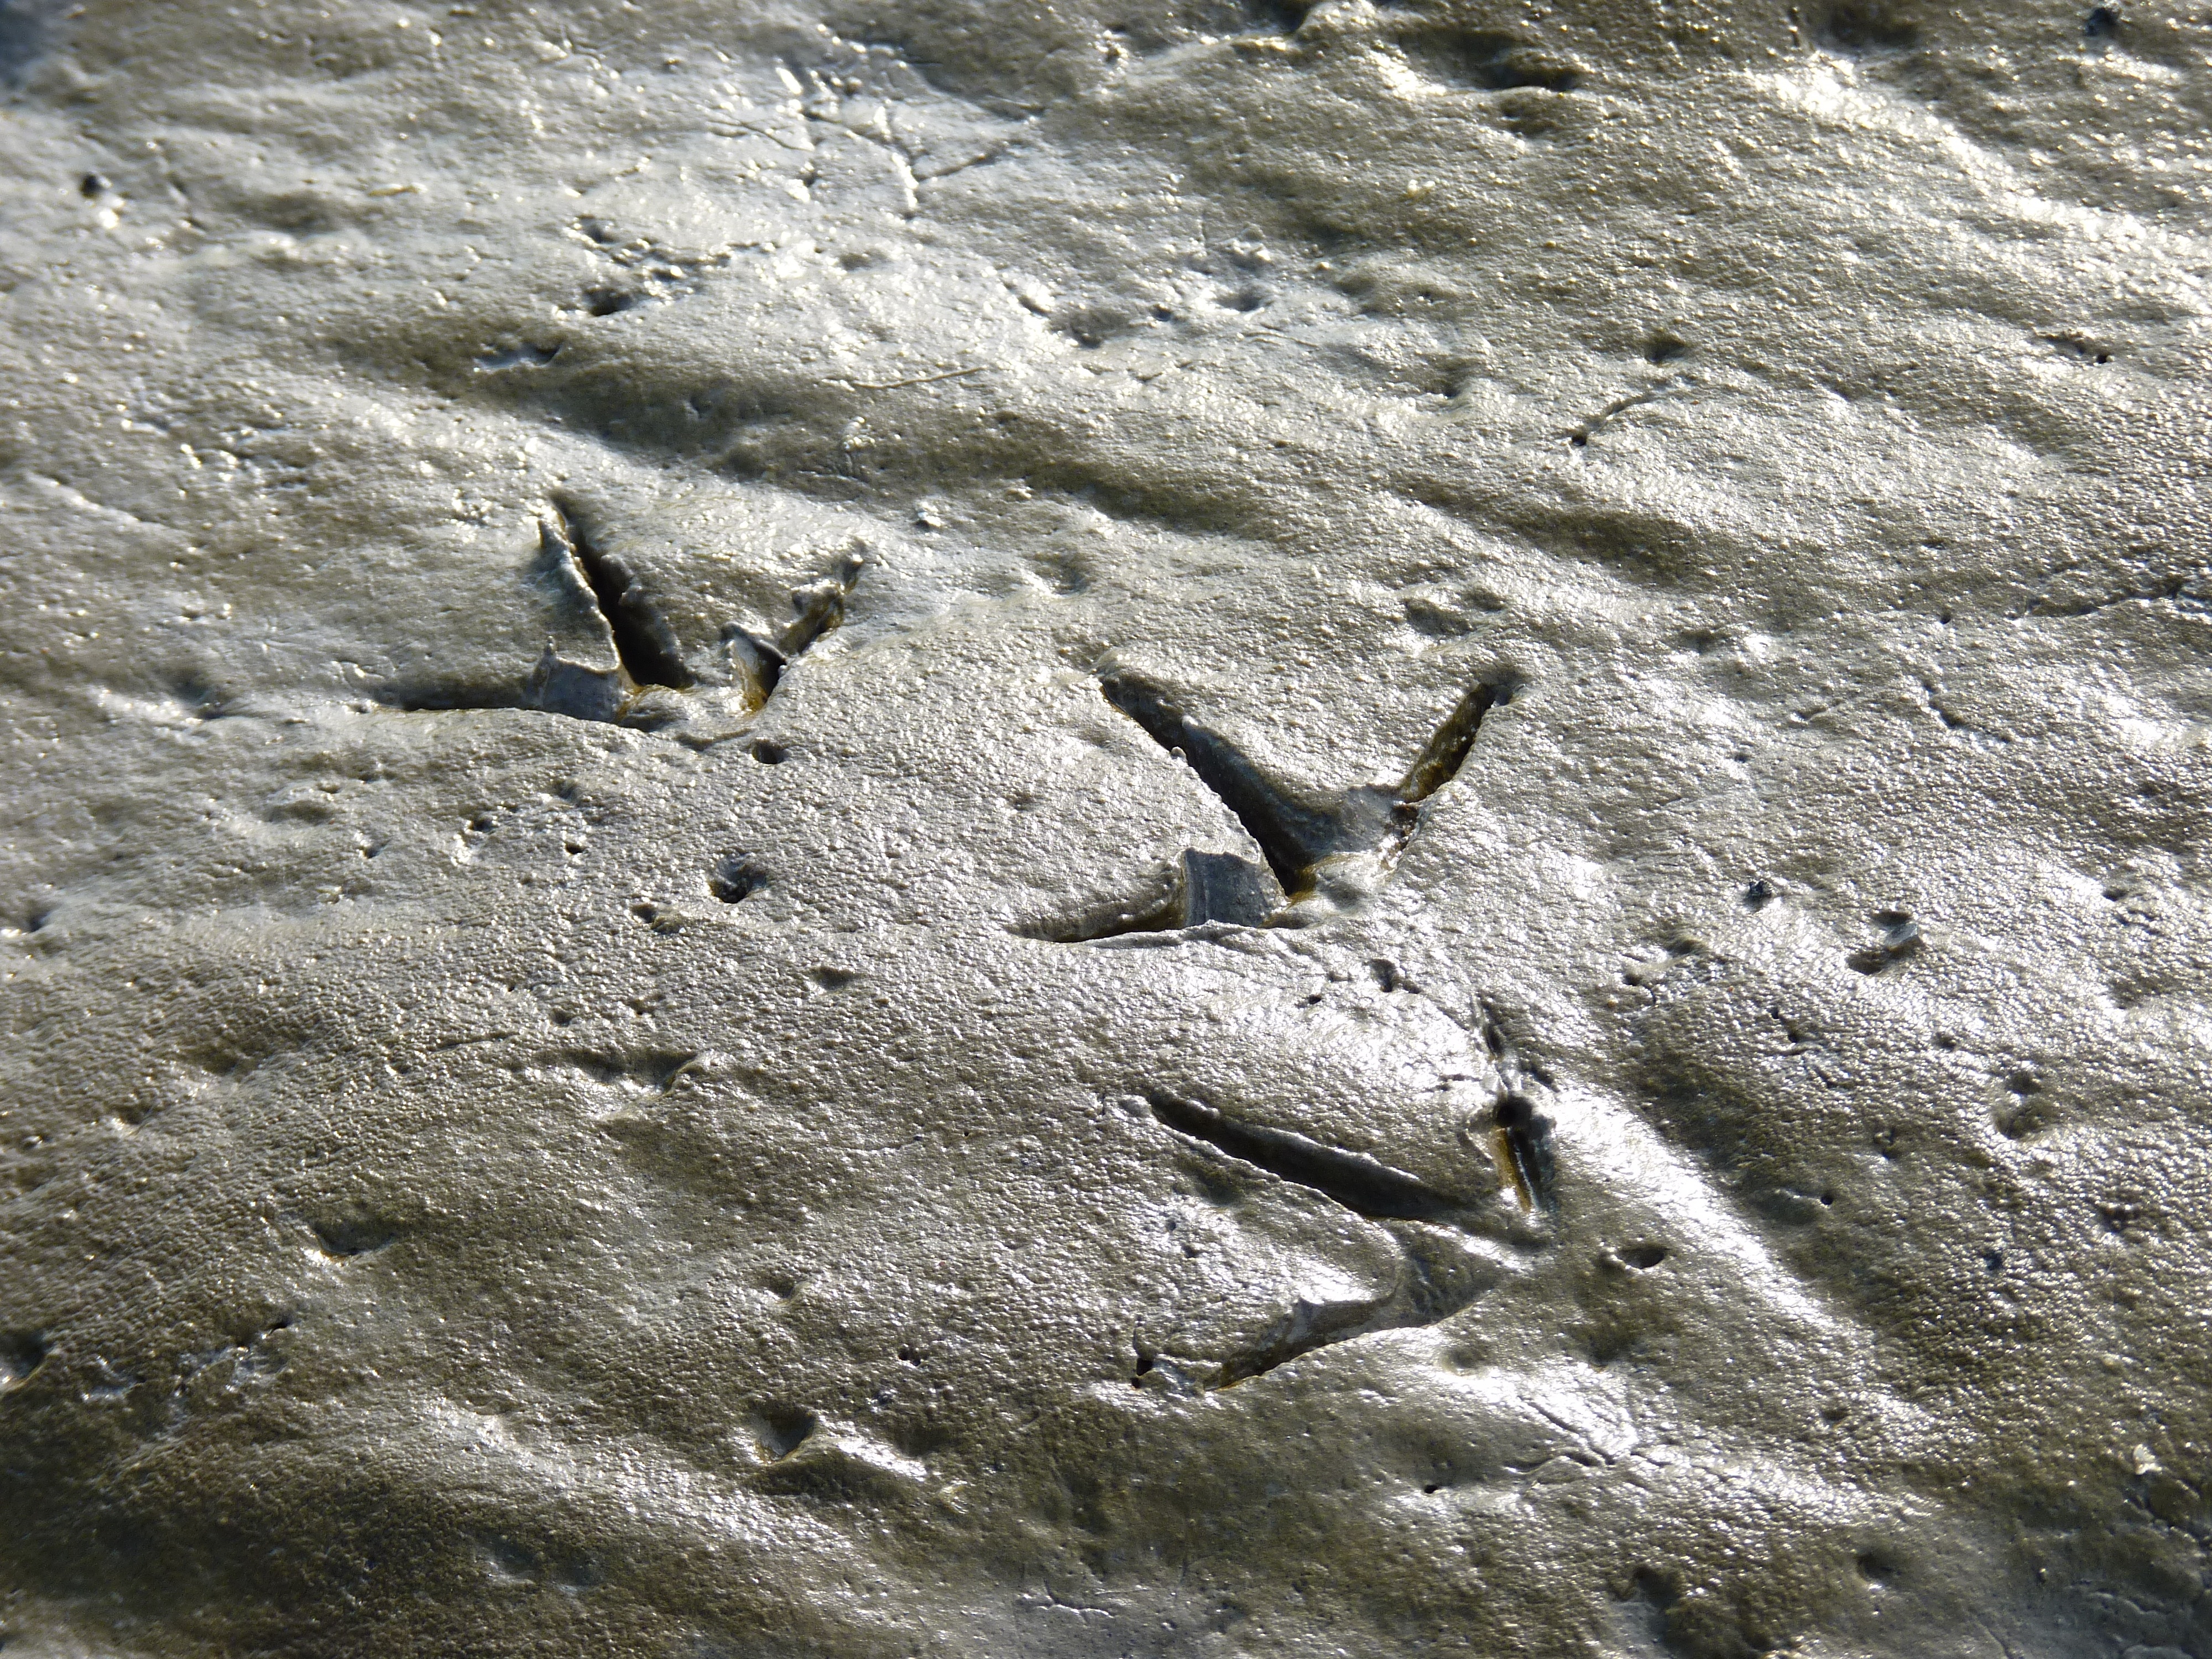
beach, sea, sand, rock, bird, texture, seagull, wildlife, material, geology, traces, watts, reprint, animal track, bird tracks